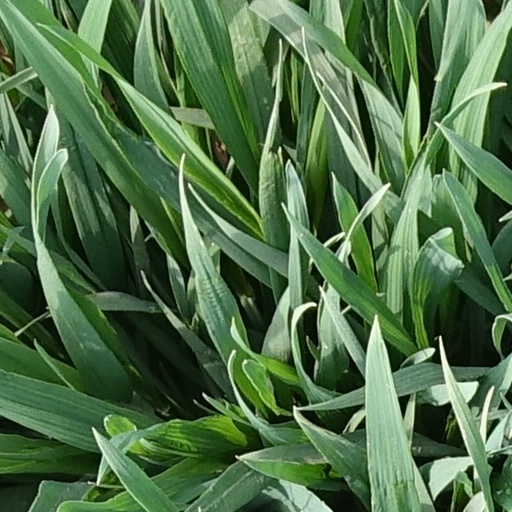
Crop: wheat